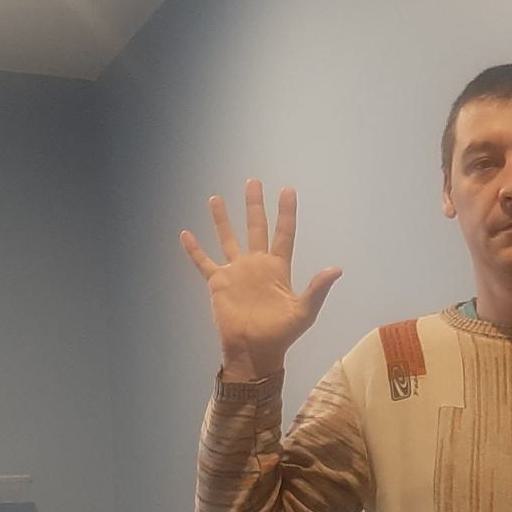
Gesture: palm